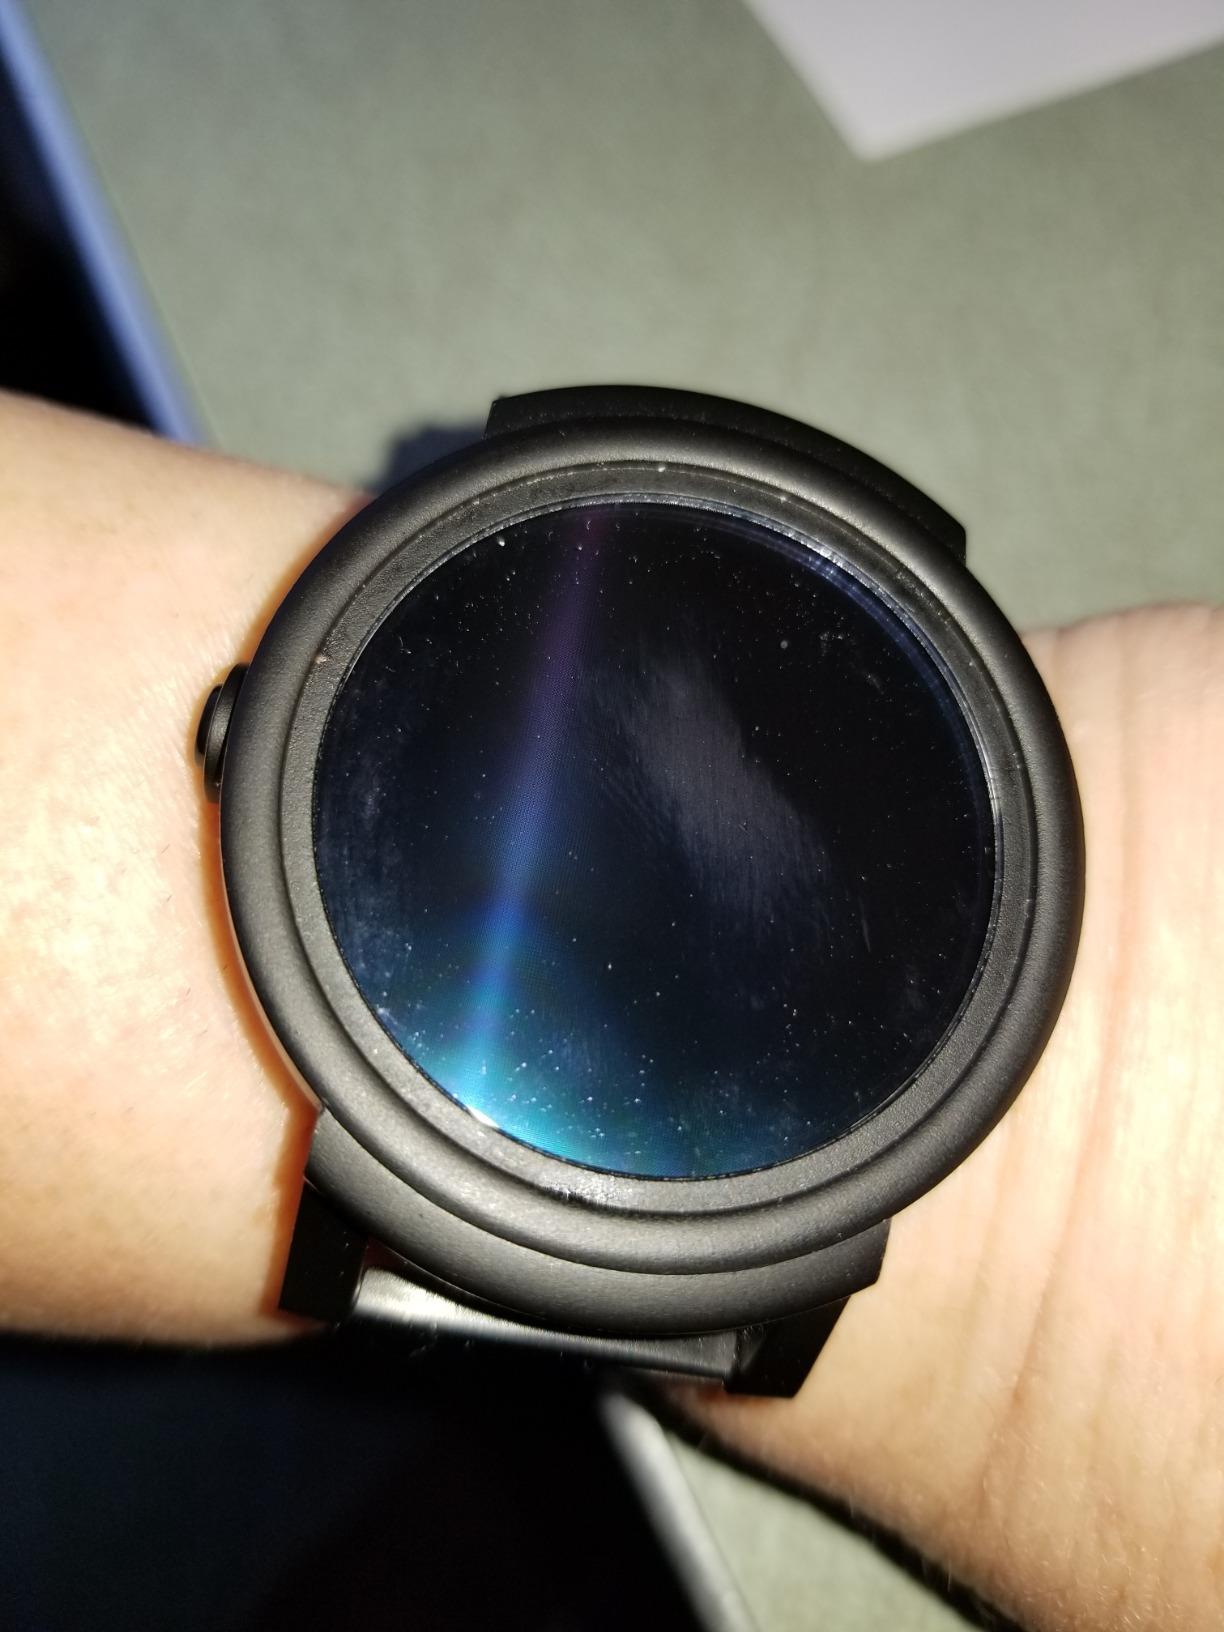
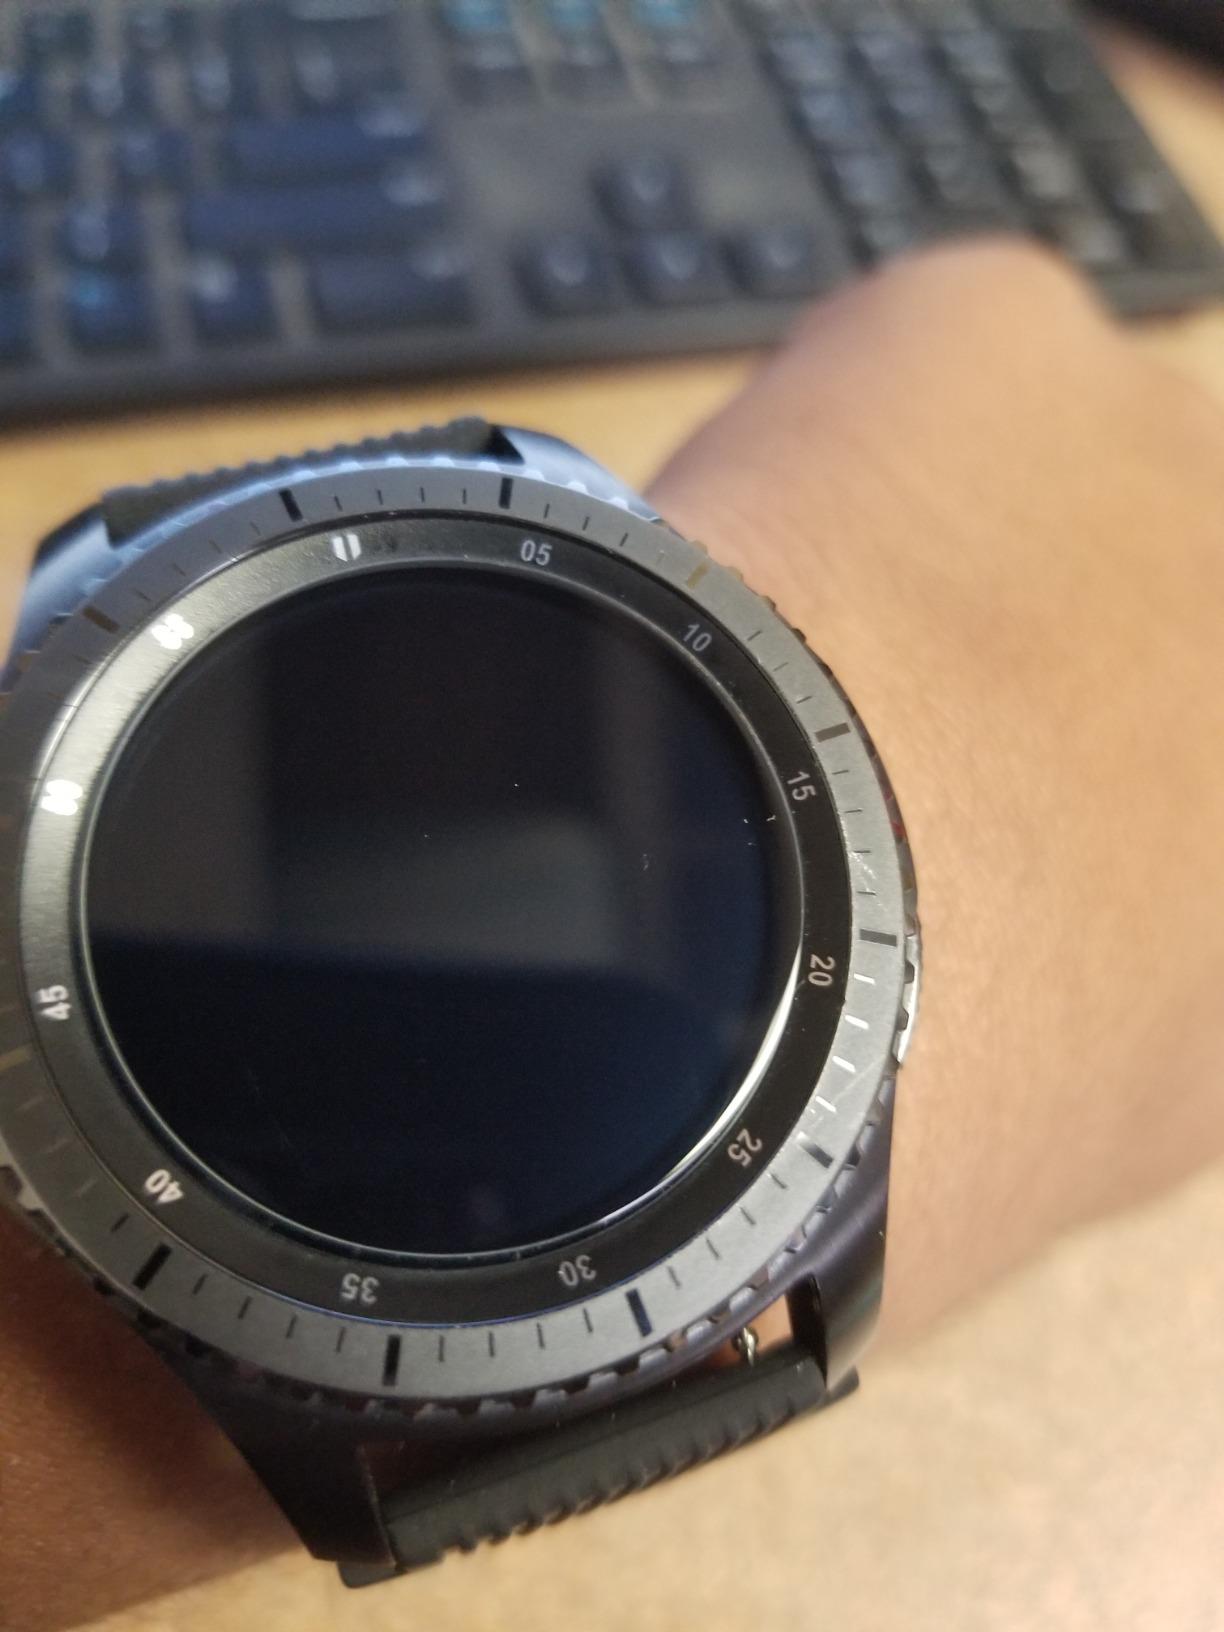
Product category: smartwatch
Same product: no